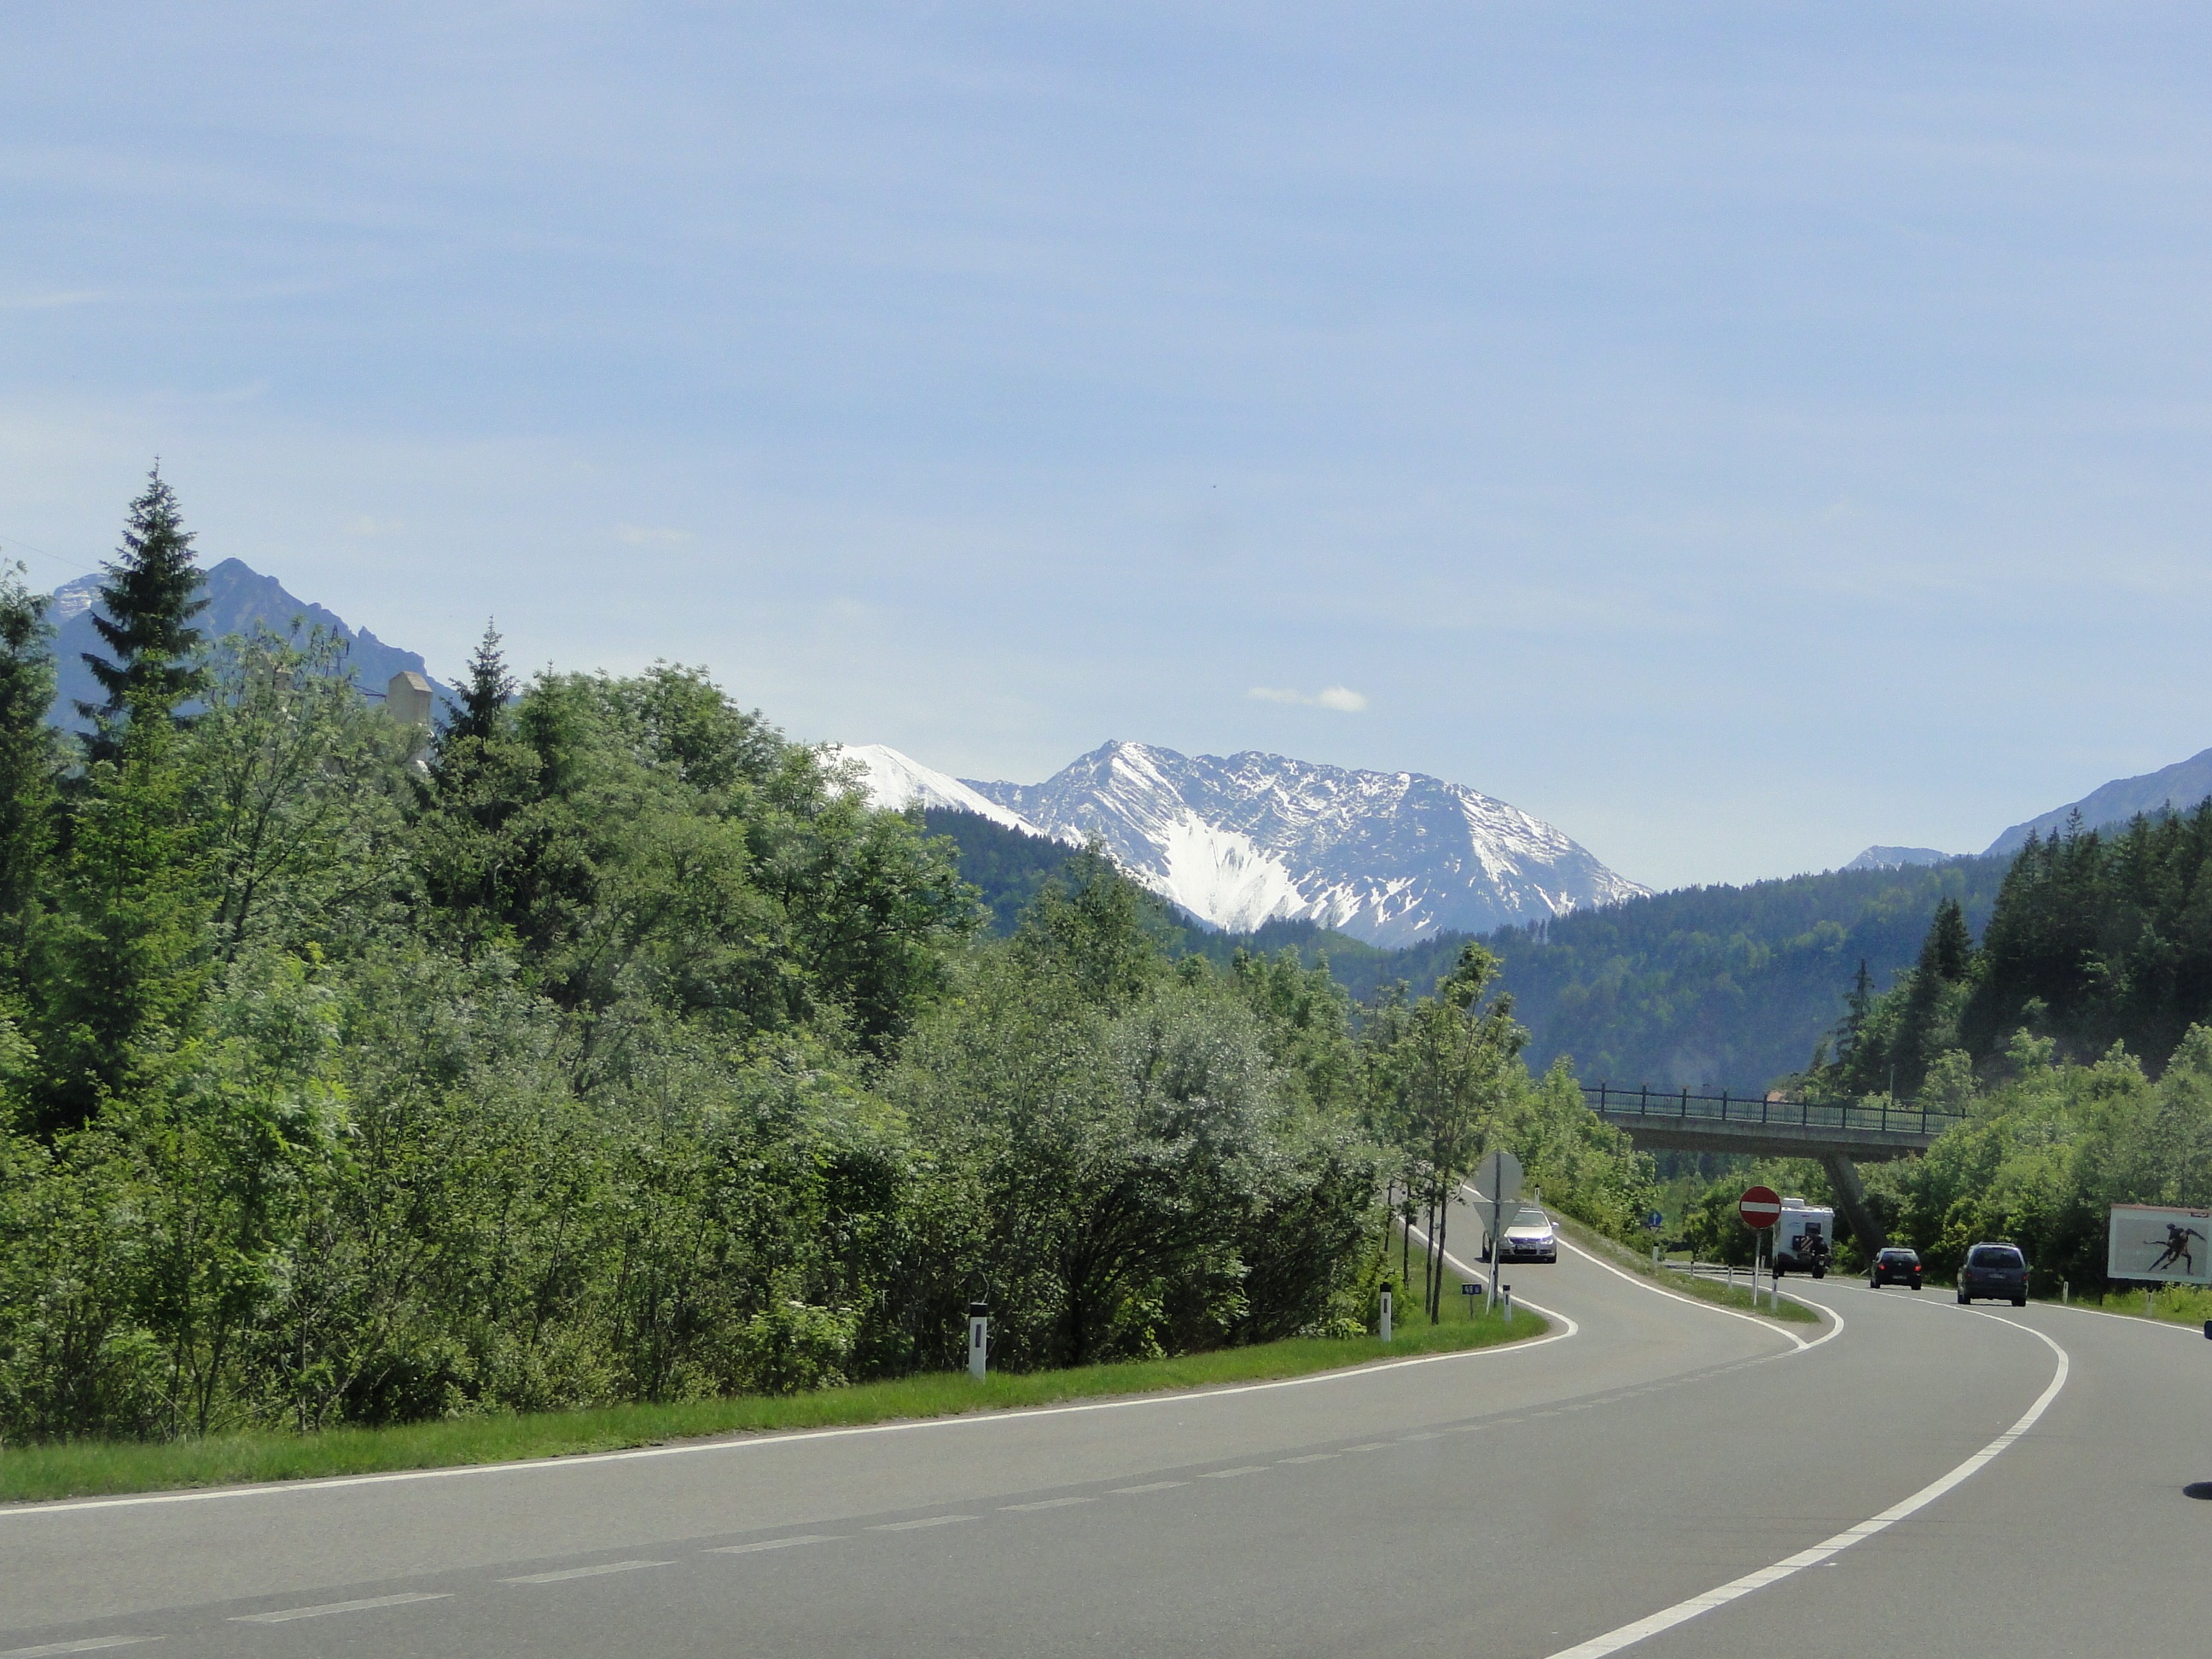
mountain, road, highway, mountain range, exit, lane, road trip, mountains, alps, infrastructure, mountain pass, residential area, mountainous landforms, controlled access highway